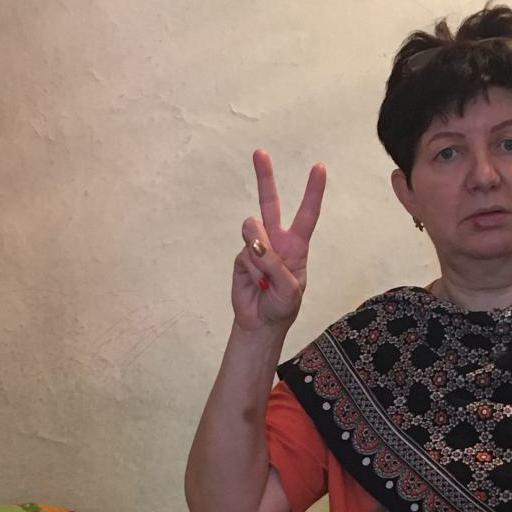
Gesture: peace